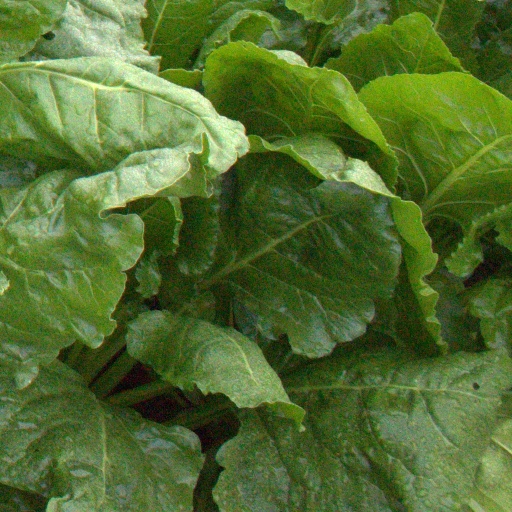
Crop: sugar beet